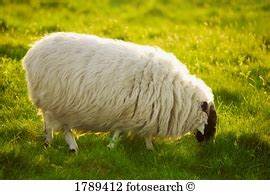
Label: pecora